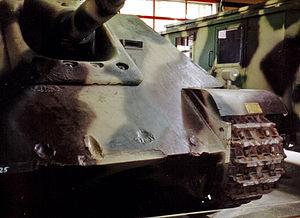
Un impact est une collision entre deux corps. Le mot employé au sens figuré est un anglicisme pour le mot répercussion ou conséquence.
Le Jagdpanzer V Jagdpanther était un chasseur de chars basé sur le châssis du char Panther construit par l’Allemagne au cours de la Seconde Guerre mondiale.